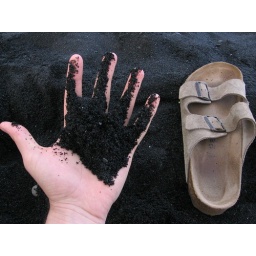
This was taken on one of the black sand beaches on the big island of Hawaii in April '06